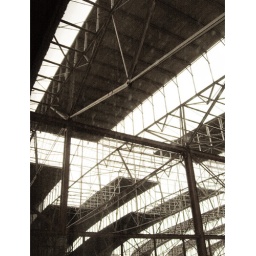
building the sky to fall #3. study in architecture. union station. st louis.